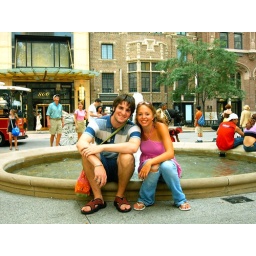
bro joe and girlfriend katey relaxin by a small fountain at water tower place, chicago, il.